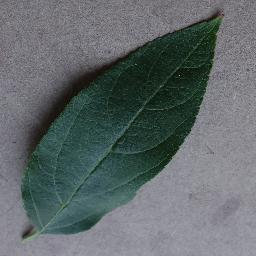
Label: Apple___healthy